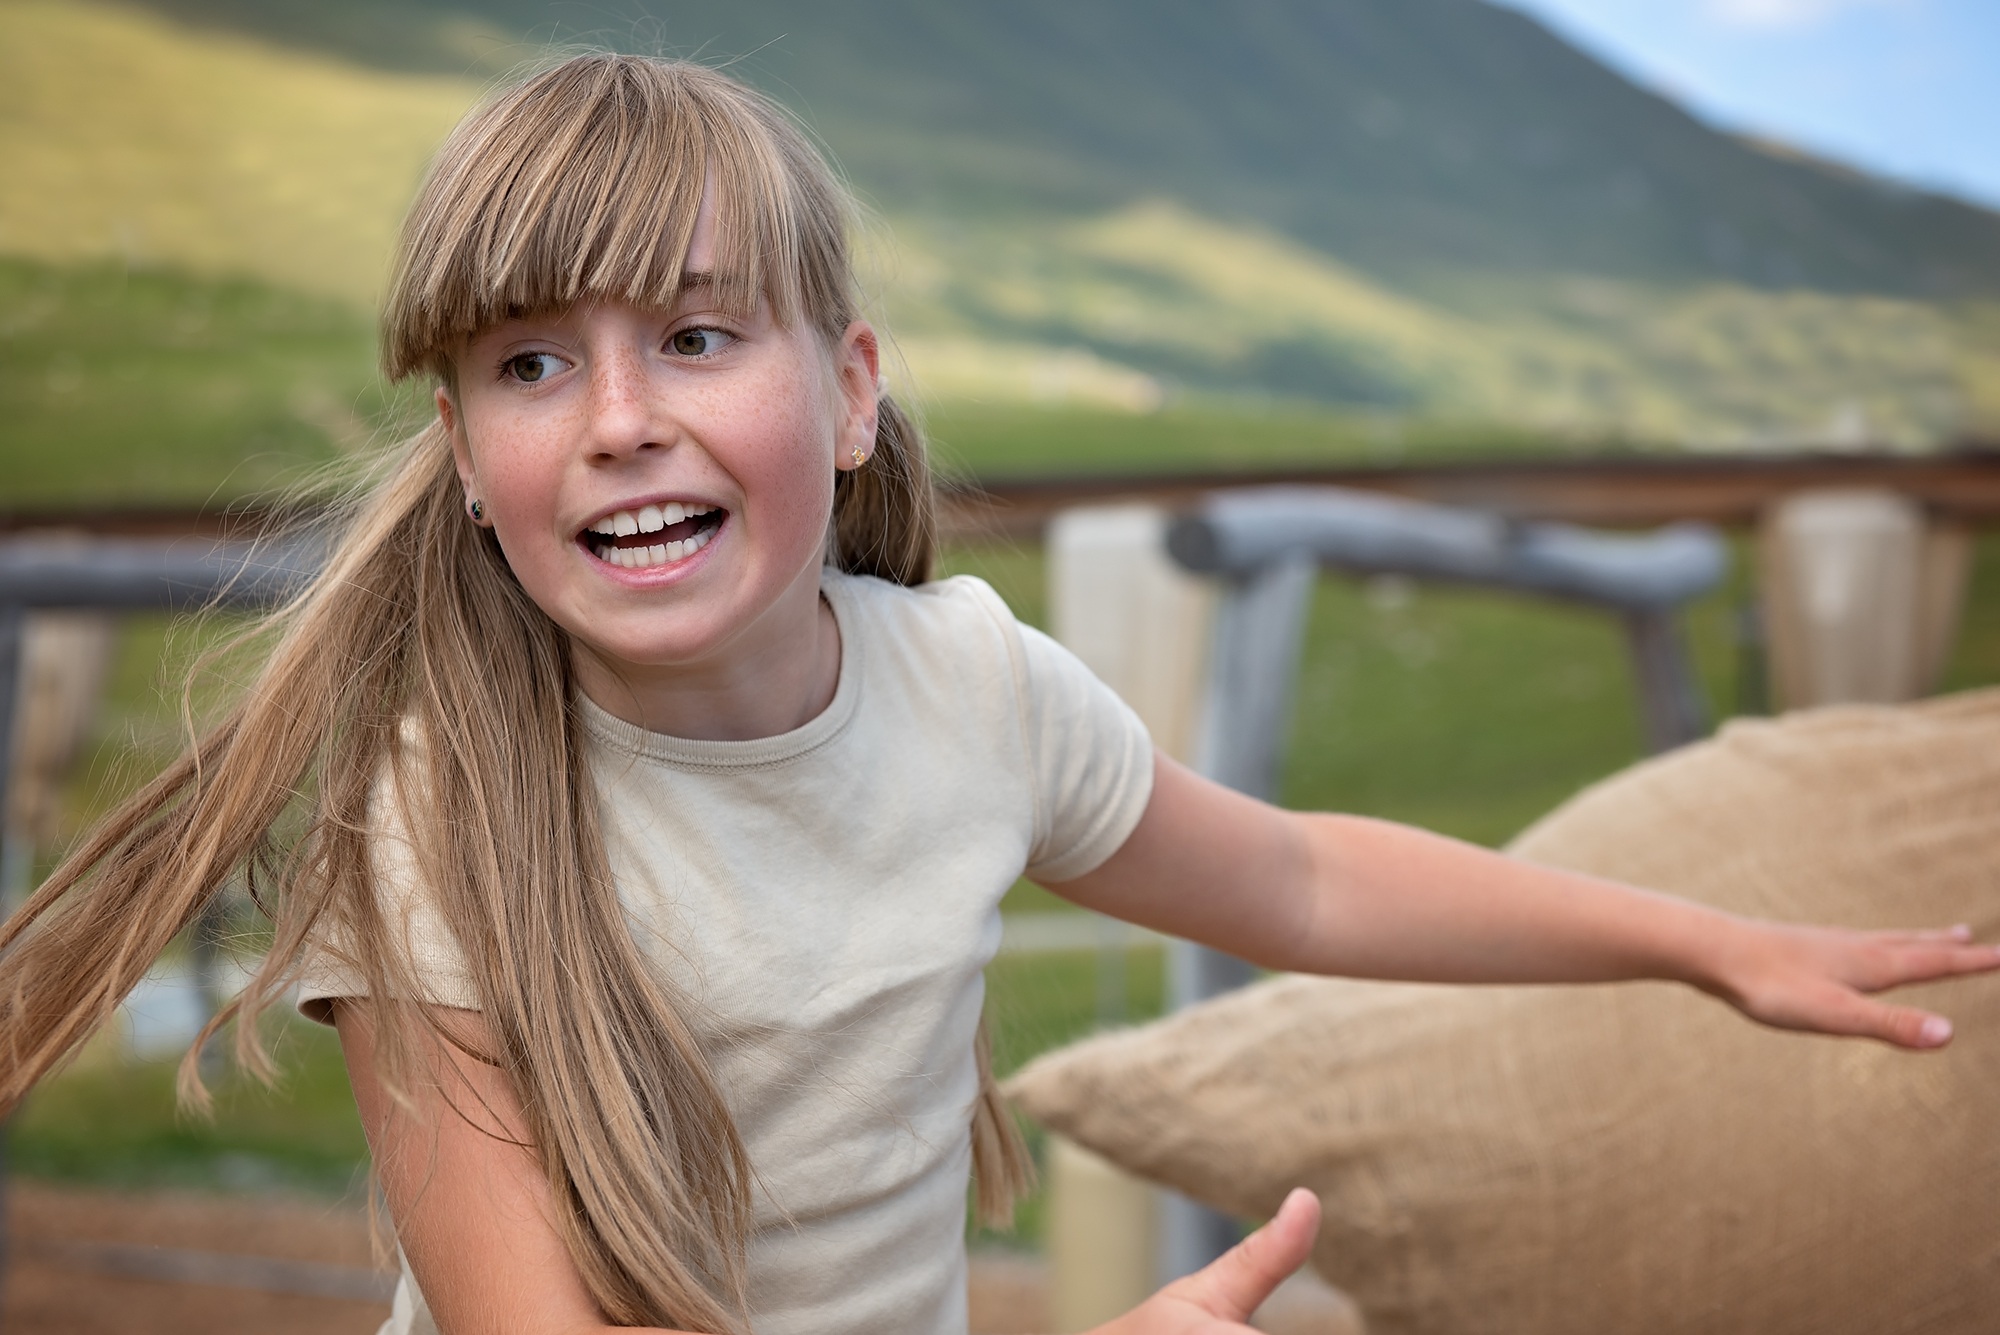
person, people, girl, play, vacation, portrait, sitting, action, child, human, movement, leisure, close, facial expression, skill, smile, face, sporty, fun, toddler, eye, skin, beauty, out, in motion, mimic, jute bag, portrait photography, skill game, human positions, sack game, action game